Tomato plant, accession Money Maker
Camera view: horizontal (90 deg, fisheye); turntable rotation: 180 degrees
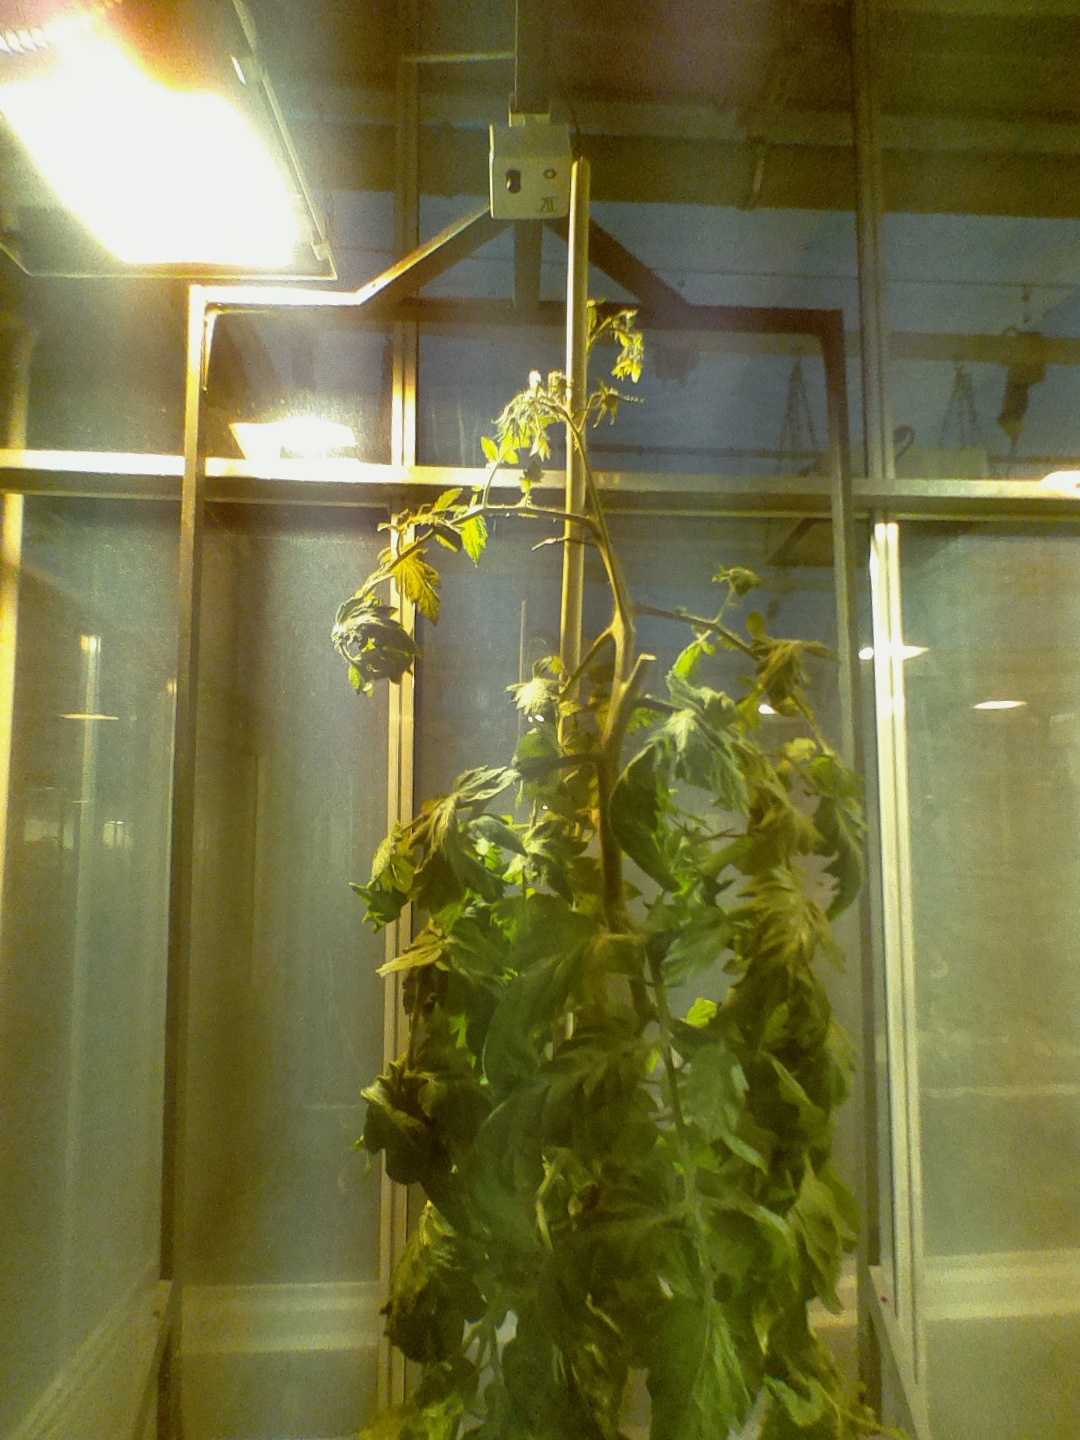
BBCH growth stage 73: 30%-40% of final fruit size